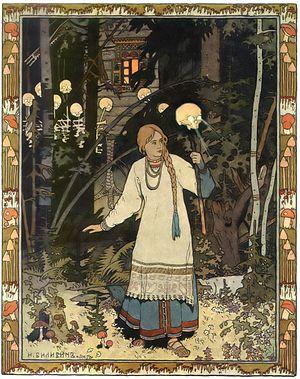
Vassilissa-la-très-belle, ou Vassilissa la Belle, est un conte merveilleux russe très connu, recensé par Alexandre Afanassiev dans ses Contes populaires russes, sous le numéro 59 dans l'édition originale, et 104 dans l'édition de 1958.
Alexandre Nikolaïevitch Afanassiev, en russe : Александр Николаевич Афанасьев 5 octobre 1871 dans le calendrier grégorien) est moins un folkloriste russe qu'un rassembleur et éditeur de contes populaires russes. Il a rassemblé et publié presque six cents contes traditionnels, dont des contes merveilleux, ce qui constitue de loin la plus grande collection de ce genre jamais publiée.